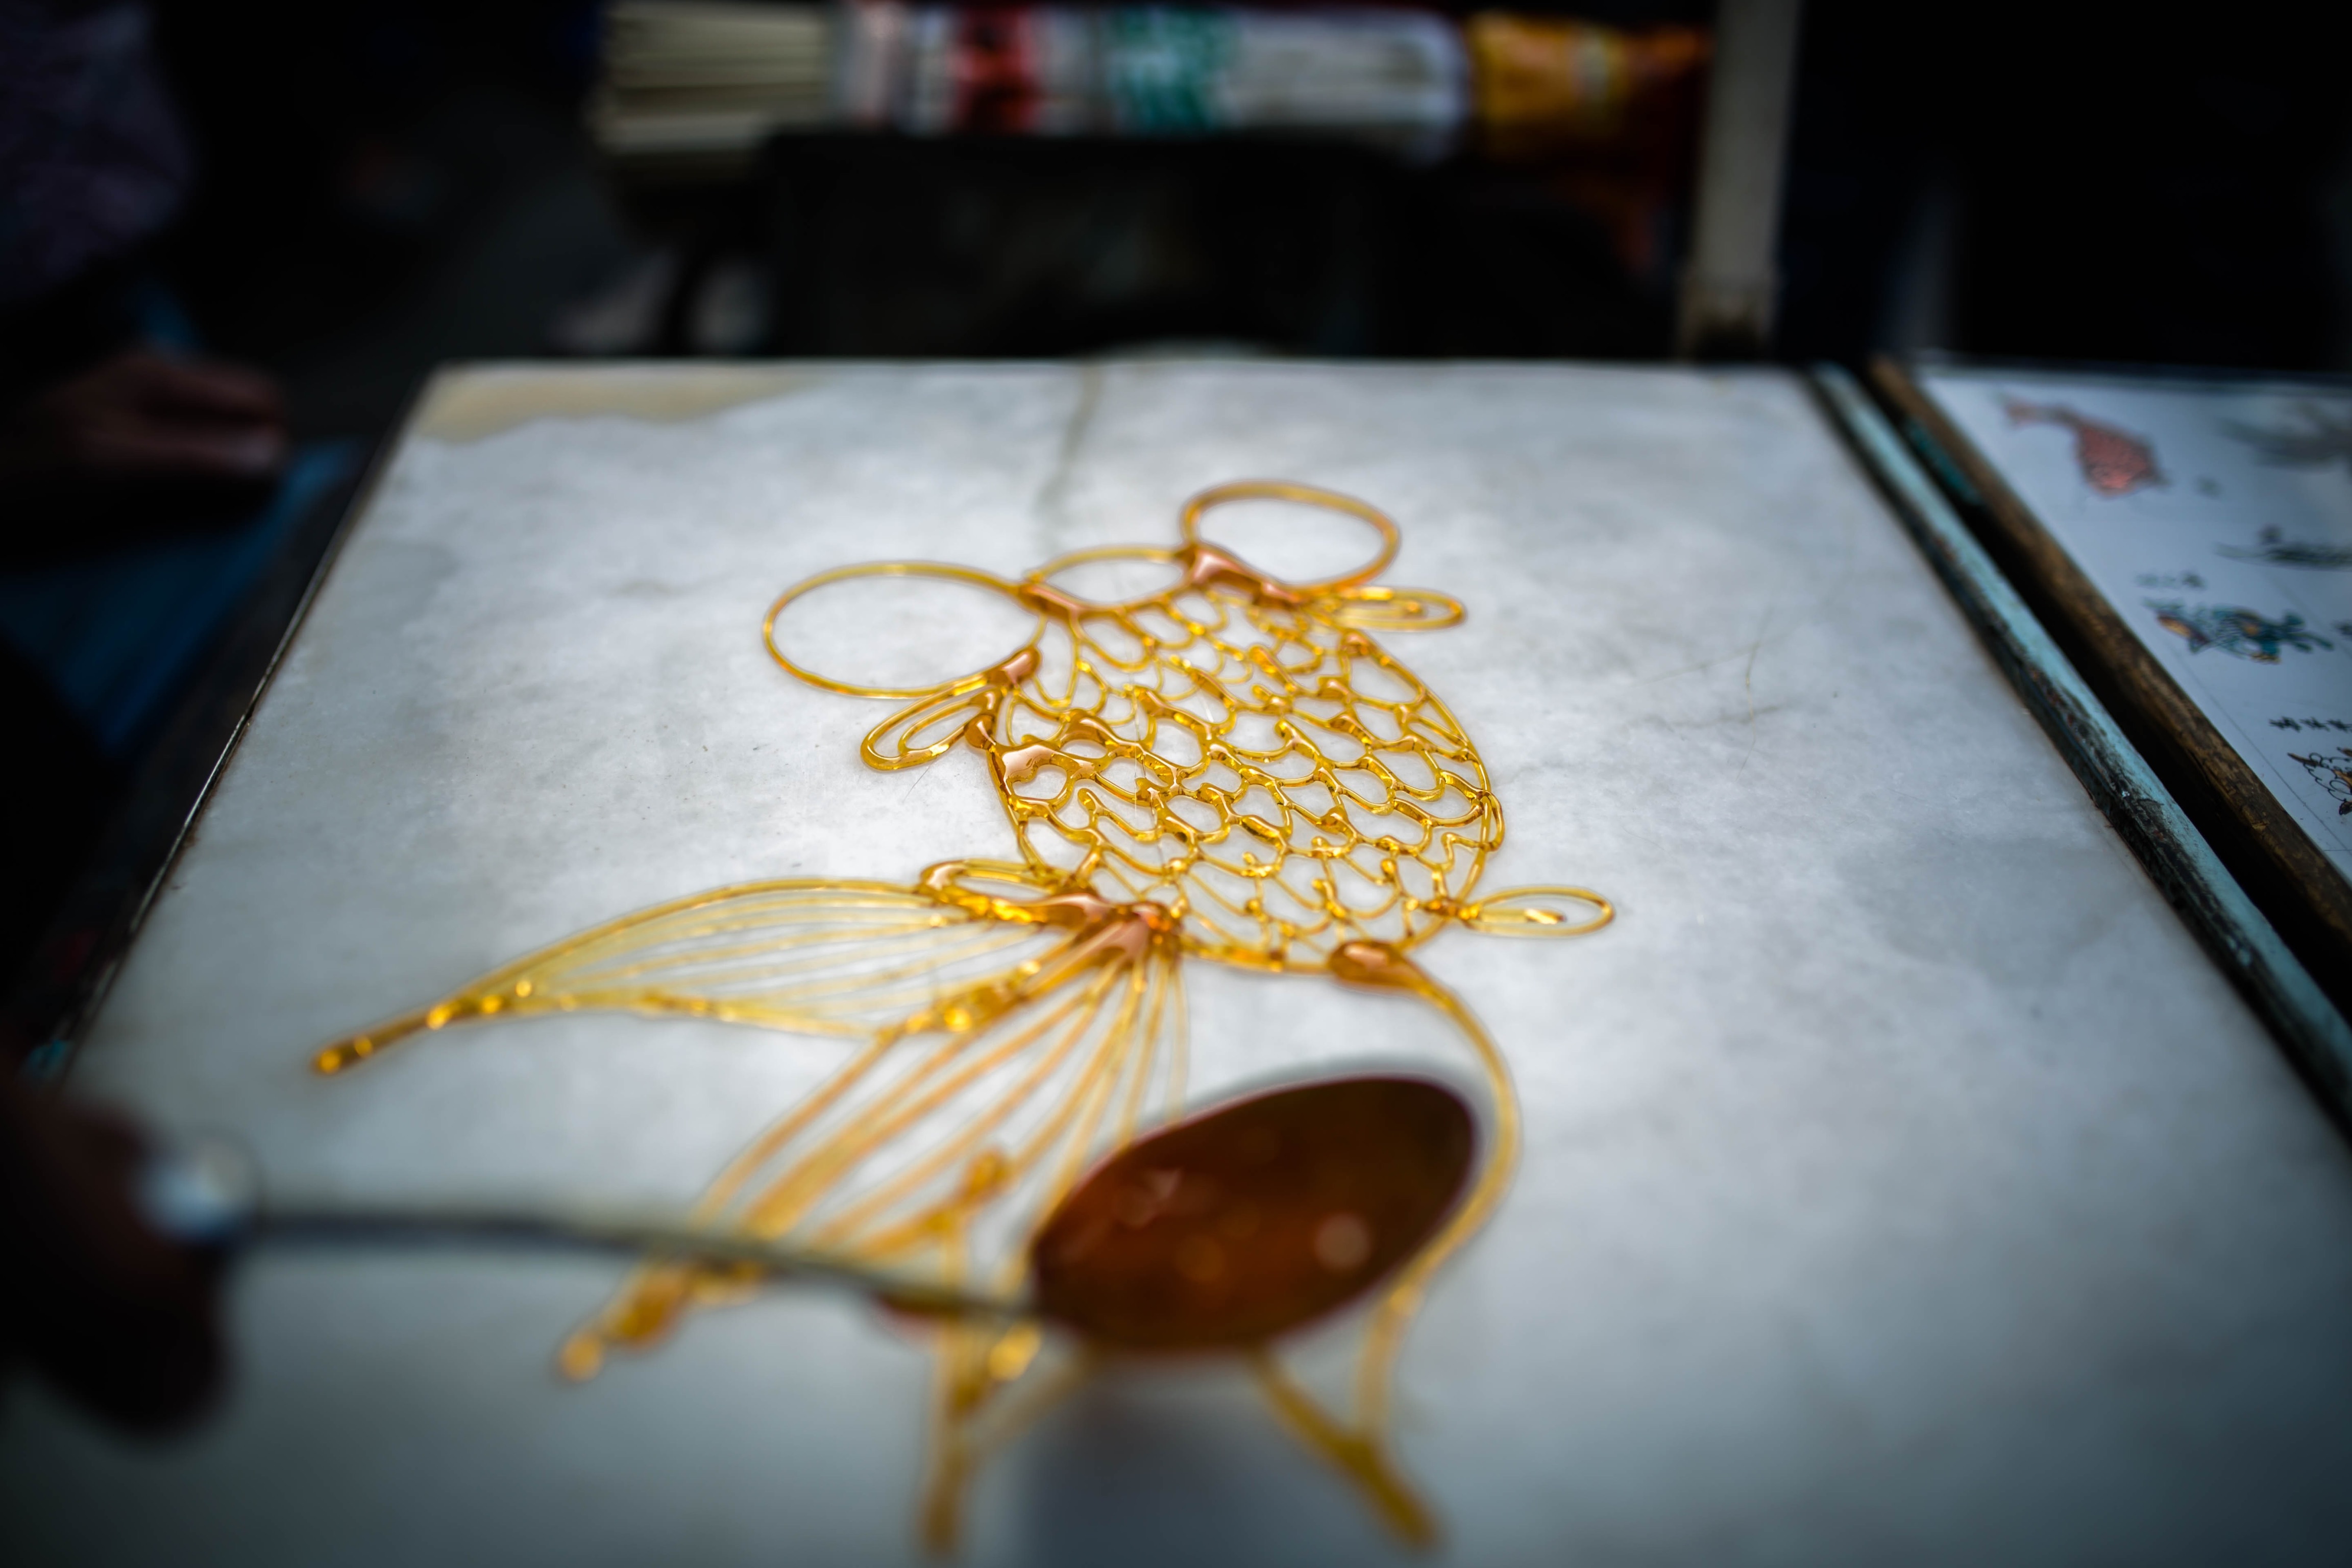
leaf, flower, color, yellow, circle, close up, jewellery, art, gold, macro photography, fashion accessory